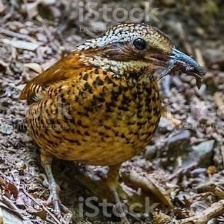
Species: EARED PITA
Scientific name: HYDRORNIS PHAYREI